Our Sister Killjoy

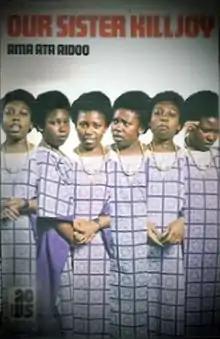
First edition

Our Sister Killjoy: or Reflections from a Black-eyed Squint is the debut novel of Ghanaian author Ama Ata Aidoo, first published by Longman in 1977. It has been called "a witty, experimental work whose main point is a stylish dismissal of characteristic attitudes of both the white world and the black middle class." It was described by one reviewer as "a strikingly unusual and pertinent commentary on the African encounter with the West, on European soil... Without being a conventional narrative or biography, it is a text that uses the framework of an account of a state-sponsored visit to Germany by a young Ghanaian woman (the 'Sister' of the title, usually addressed as 'Sissie') to analyse what Europe is and does to those Africans whom it 'sponsors' and educates."